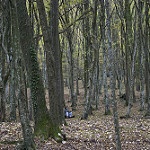
Label: forest